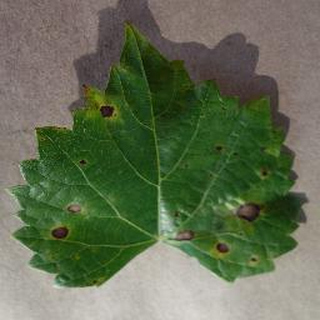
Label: grape_black_rot